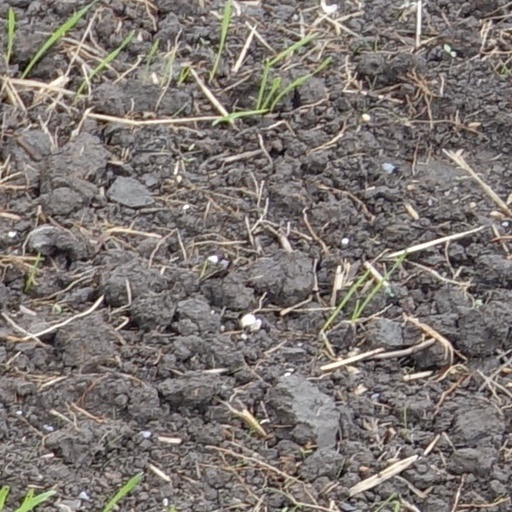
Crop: wheat